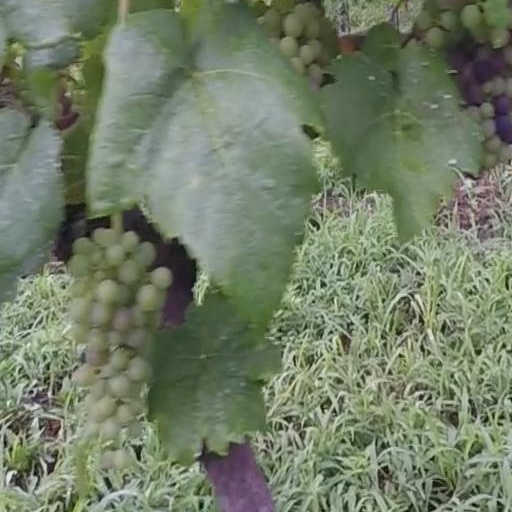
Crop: grape